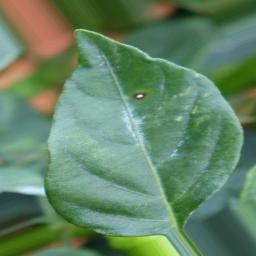
Label: cercospora